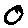
Label: 0